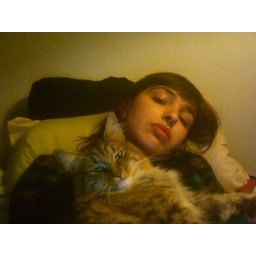
Dinner at papacitos with my girls+Indian punk at matchless+mad men in bed with cat friend=excellent night.